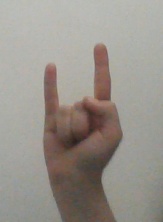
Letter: la